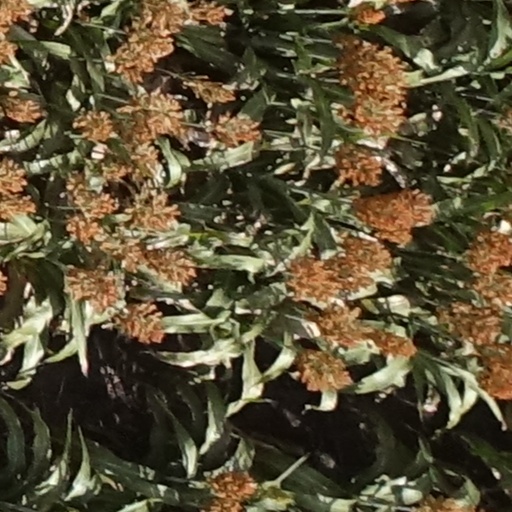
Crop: sorghum